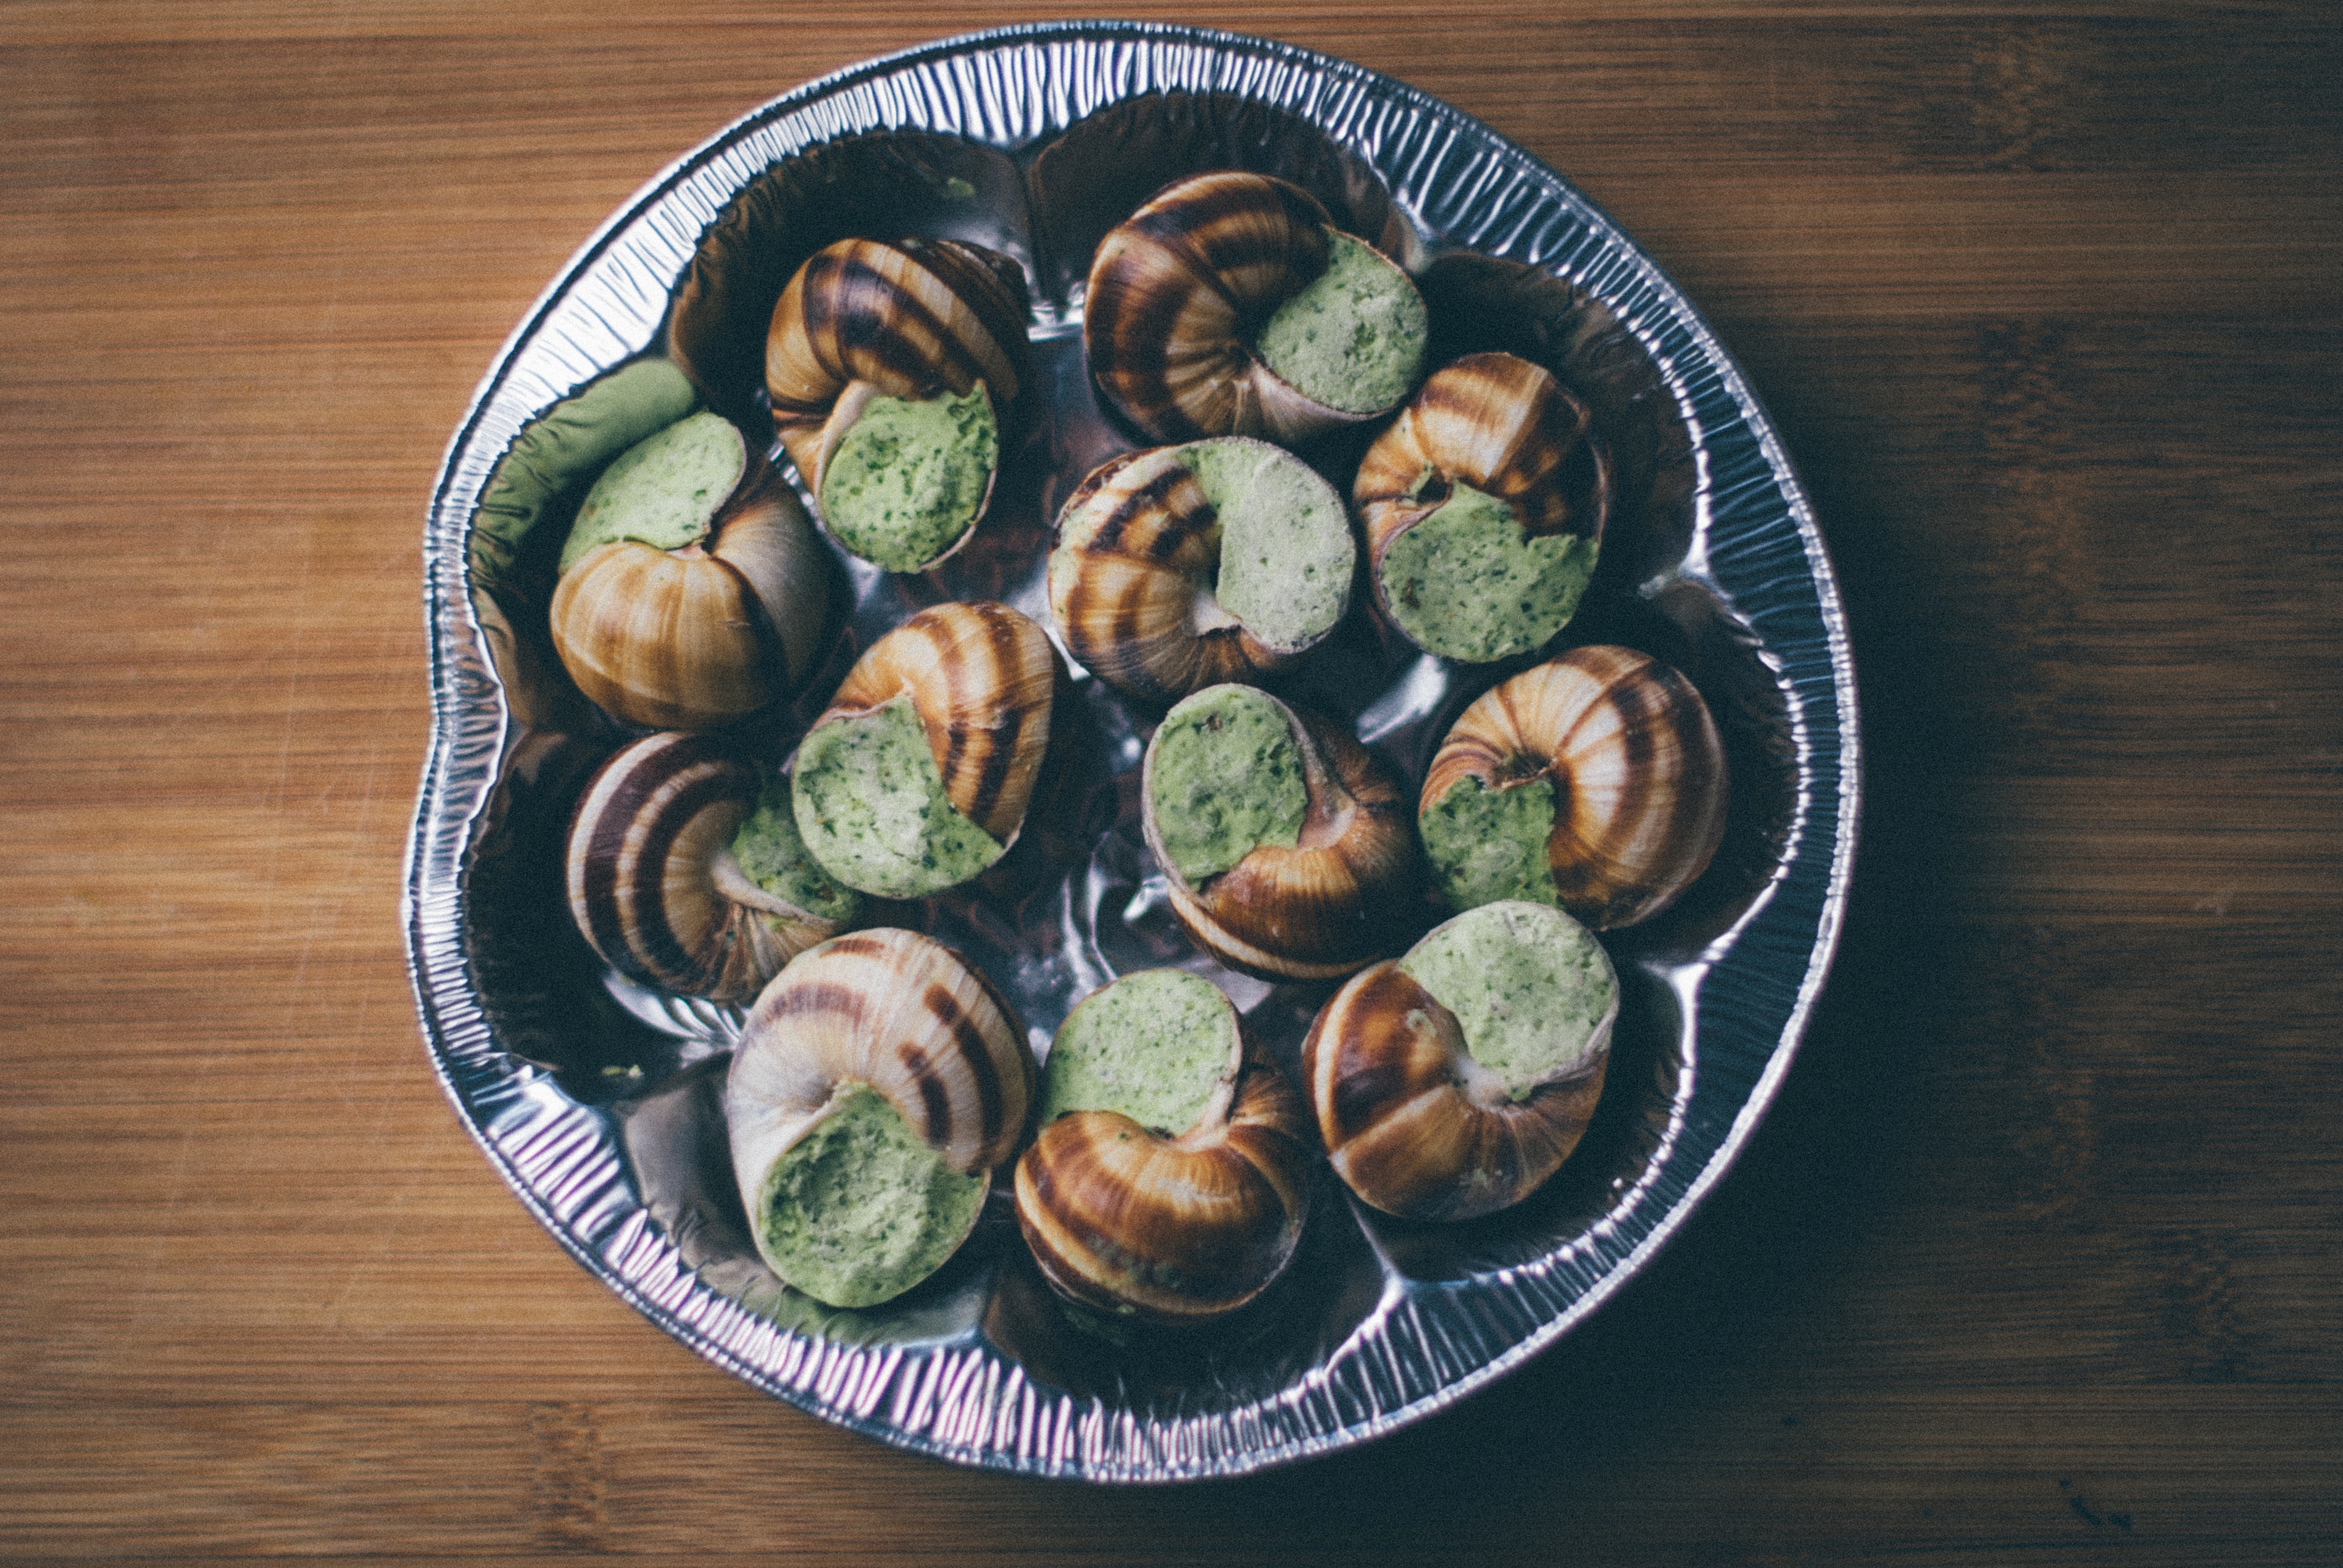
dish, meal, food, produce, vegetable, seafood, snack, cuisine, clam, mussel, asian food, escargot, snails, clams oysters mussels and scallops